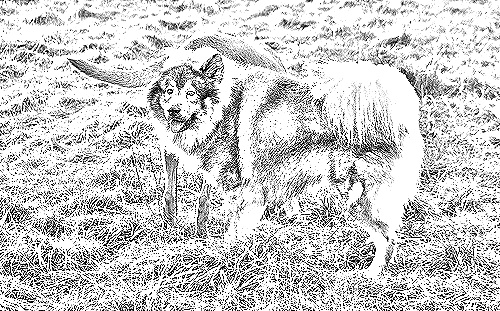
Portrait style: Sketch Portrait